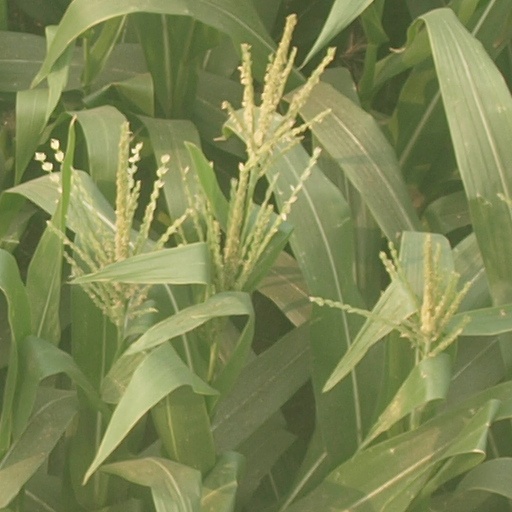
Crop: maize; corn